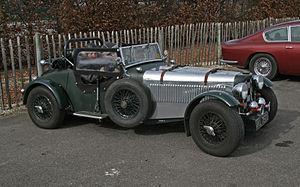
La Triumph Spitfire est une automobile de type roadster à deux places et moteur 4 cylindres en ligne, construite de 1962 à 1980 par le constructeur automobile britannique Triumph, conçue par Harry Webster, et munie d’une carrosserie dessinée par Giovanni Michelotti. Prévue pour être une voiture de sport à bon marché, elle est basée sur la Triumph Herald, une petite berline. La Triumph GT6, un coupé à moteur 6 cylindres, en est dérivée.